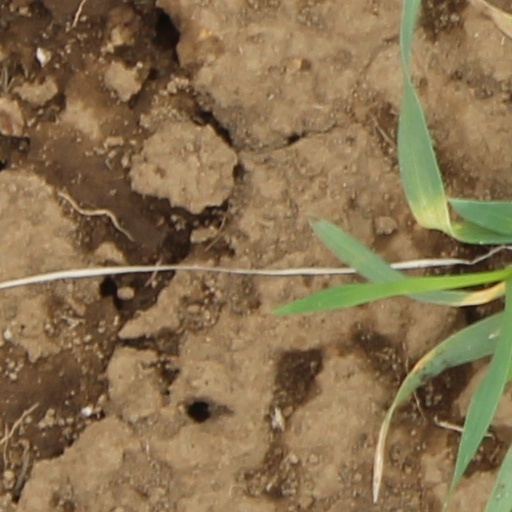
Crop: wheat